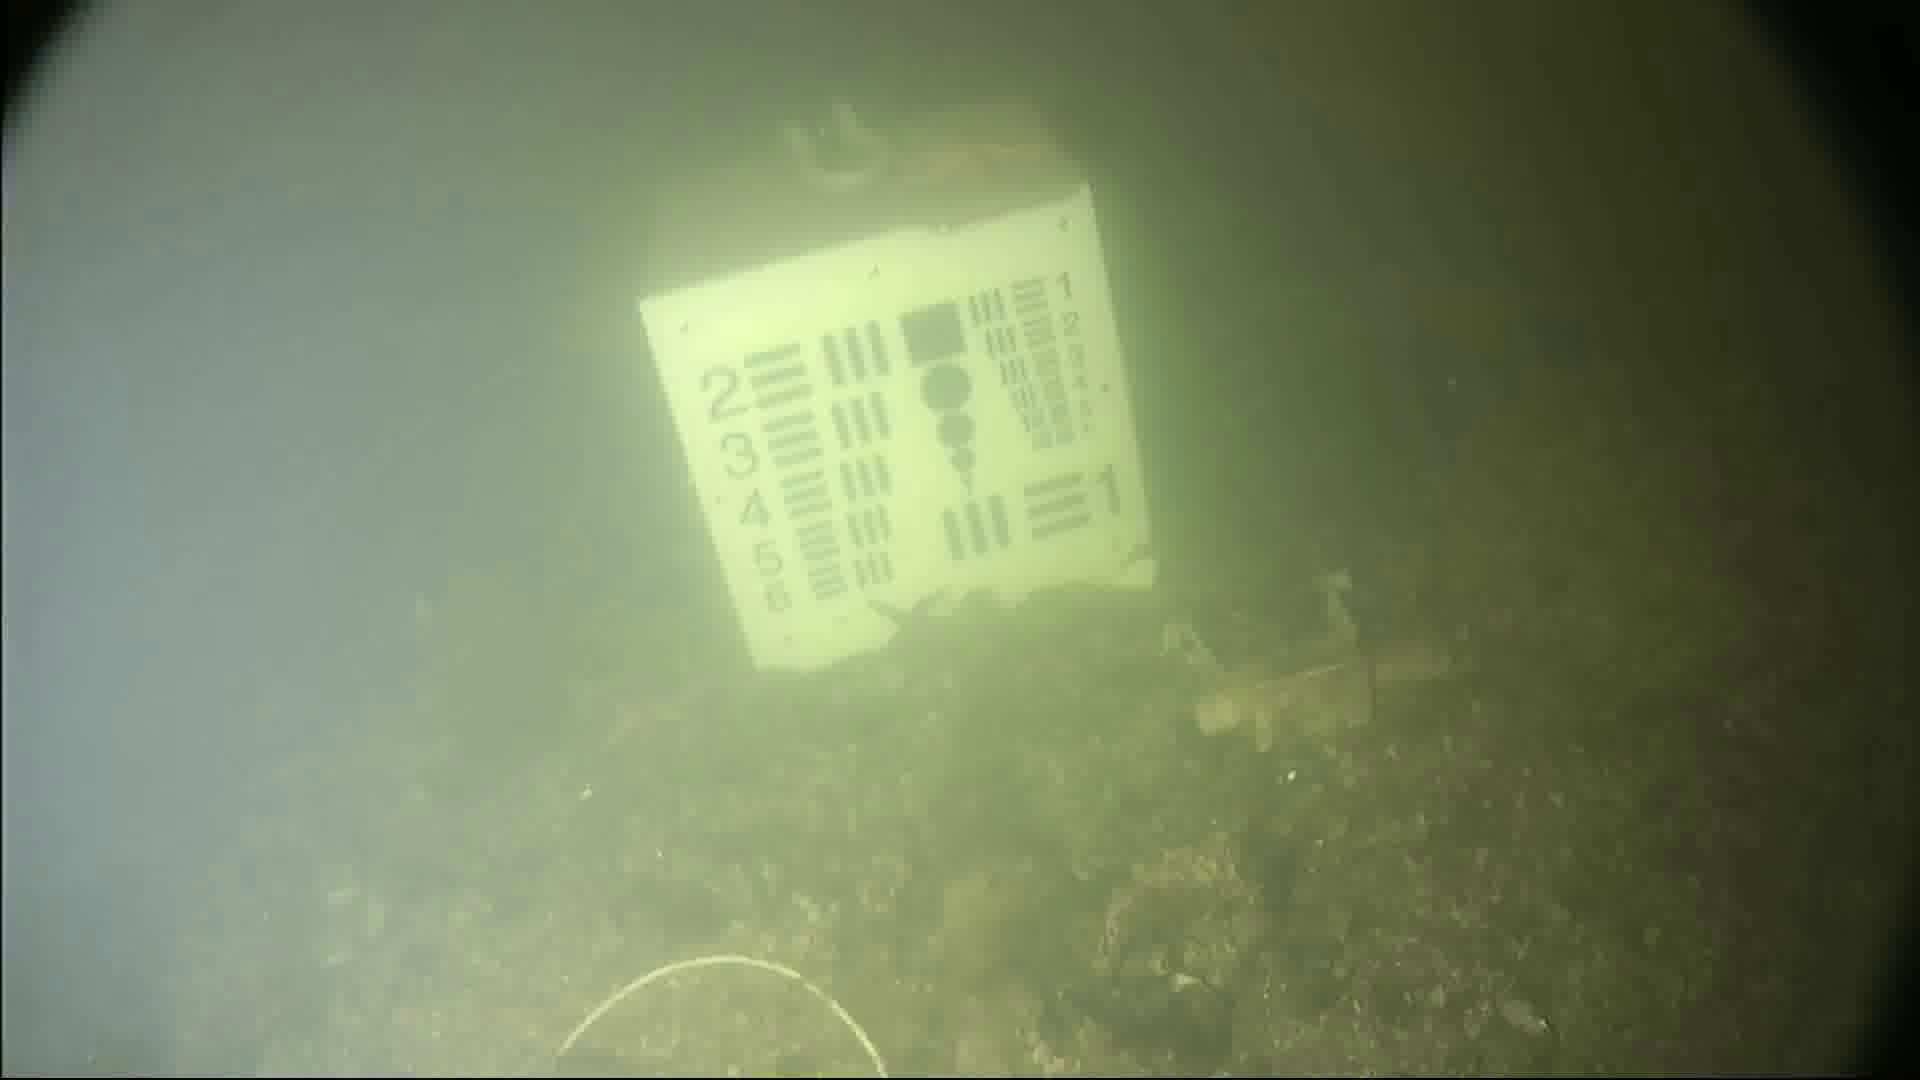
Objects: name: starfish